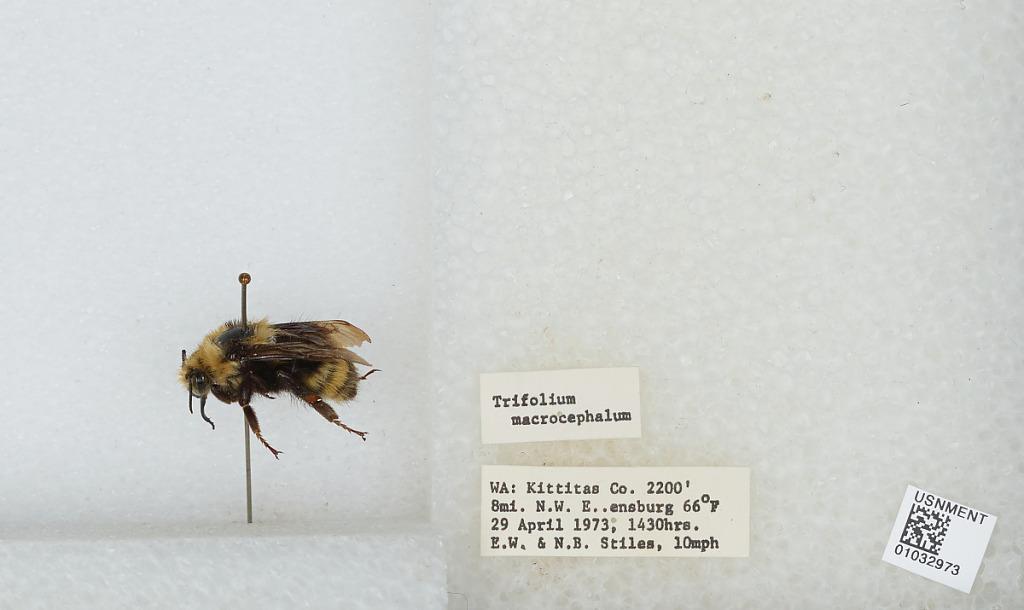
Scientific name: Bombus (Pyrobombus) vandykei (Frison)
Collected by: E. Stiles & N. Stiles
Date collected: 1973-4-29
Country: United States
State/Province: Washington
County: Kittitas
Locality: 8 miles northwest of Ellensburg
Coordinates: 47.0675, -120.702